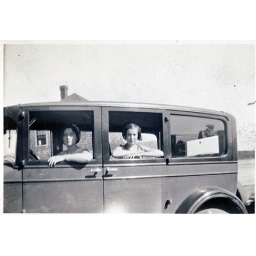
woman and young girl in car 1930's